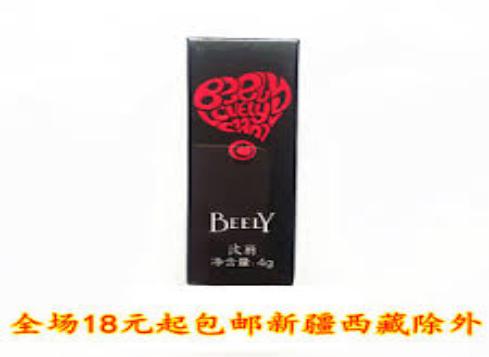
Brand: BEELY
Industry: Necessities